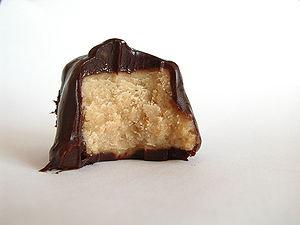
La ganache, ou crème ganache, est une préparation de chocolat et de crème fraîche, utilisée en pâtisserie.